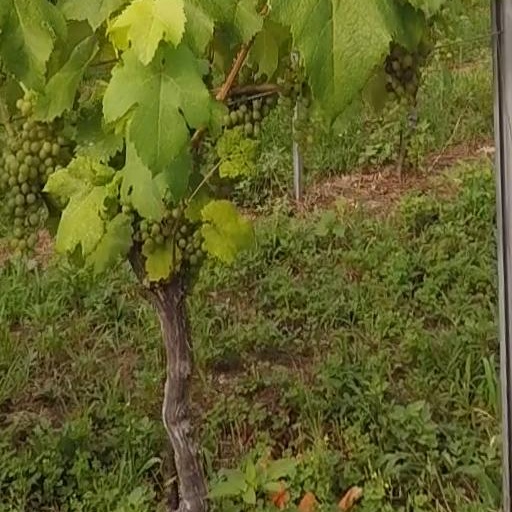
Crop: grape